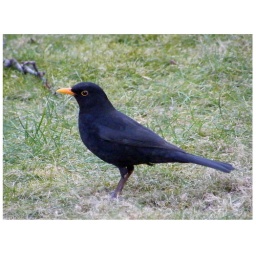
l am not the bigest black bird in this garden